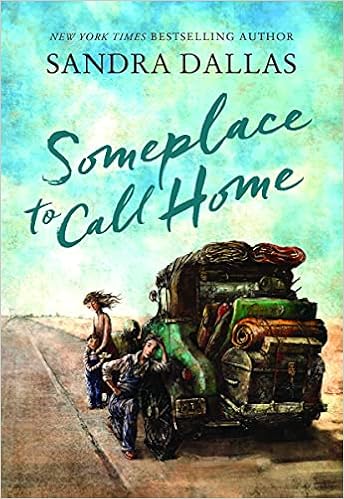
Someplace to Call Home
Category: Books
About the Author Sandra Dallas is the New York Times–bestselling author of The Quilt Walk and Red Berries, White Clouds, Blue Sky. She has written ten nonfiction books and fourteen adult novels, including The Last Midwife, Prayers for Sale, The Diary of Mattie Spenser, and The Persian Pickle Club. A former Denver bureau chief for BusinessWeek magazine, she is the recipient of two National Cowboy & Western Heritage Museum Wrangler Awards, two Western Writers of America Spur Awards, and four Women Writing the West WILLA Awards. She lives in Denver. Visit her at www.sandradallas.com.
Features: 2021-2021 Texas Bluebonnet Master List 2020 Women Writing the West Willa Award (tied for 1st place) In 1933, what's left of the Turner family--twelve-year-old Hallie and her two brothers--finds itself driving the back roads of rural America. The children have been swept up into a new migratory way of life. America is facing two devastating crises: the Great Depression and the Dust Bowl. Hundreds of thousands of people in cities across the country have lost jobs. In rural America it isn't any better as crops suffer from the never-ending drought. Driven by severe economic hardship, thousands of people take to the road to seek whatever work they can find, often splintering fragile families in the process. As the Turner children move from town to town, searching for work and trying to cobble together the basic necessities of life, they are met with suspicion and hostility. They are viewed as outsiders in their own country. Will they ever find a place to call home? New York Times-bestselling author Sandra Dallas gives middle-grade readers a timely story of young people searching for a home and a better way of life.